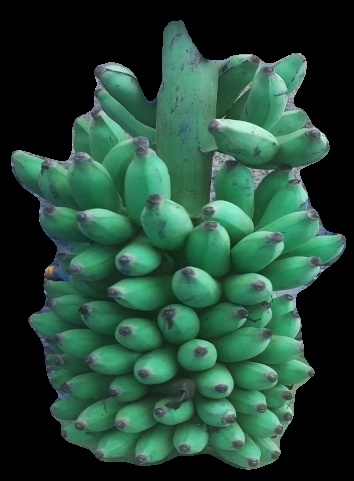
Variety: elakki-bale
Grade: grade2